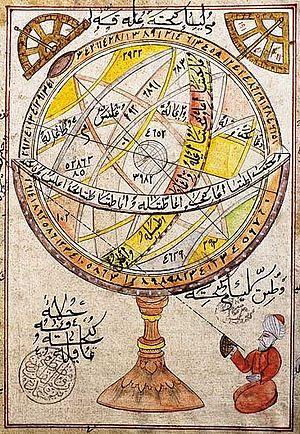
Représentation ottomane d'une sphère armillaire datant du 16e siècle. Librairie universitaire d'Istanbul.